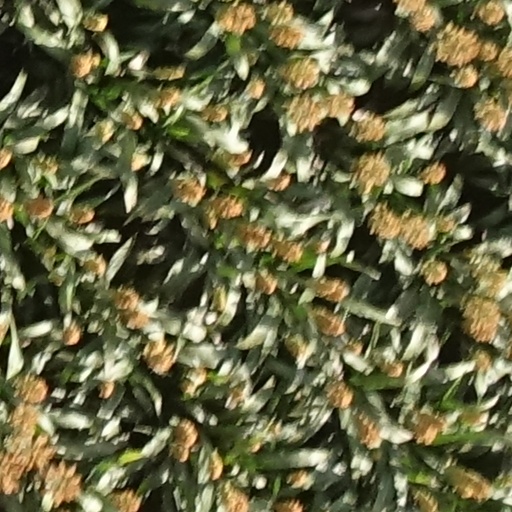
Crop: sorghum